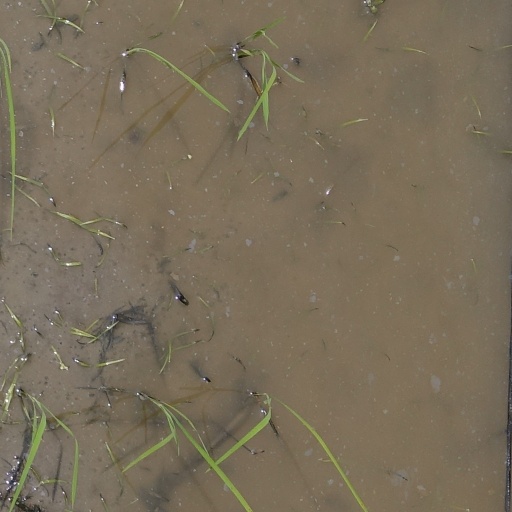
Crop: rice